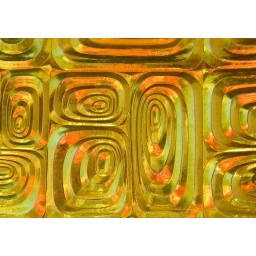
A close-up of our guest house door in Hvar.